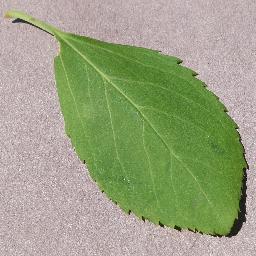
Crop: cherry
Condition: (including_sour)_healthy